Rauvolfia tetraphylla

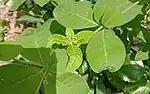
Rauvolfia tetraphylla plant captured in West Bengal, India.

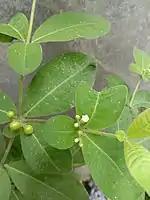
Flower and fruits in West Bengal, India.

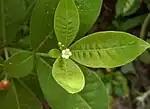
A tiny white flower of Rauvolfia tetraphylla

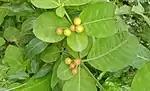
Fruits of devil-pepper (Rauvolfia tetraphylla) in West Bengal, India.

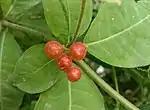
Close-up of fruits

"Rauvolfia tetraphylla" fruits are called devil-peppers and hold an important position in the Indian traditional system of medicine. The plant has various significances and it is widely used by South Indian tribes.